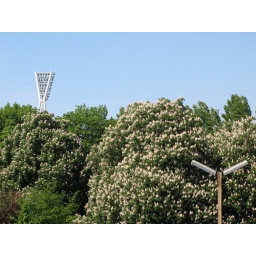
Friedrich-Ludwig-Jahn Sportpark's horse chestnut trees blossoming in the spring of 2007.